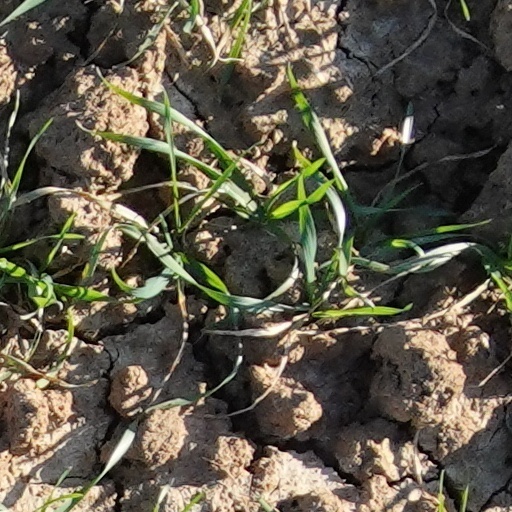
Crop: wheat